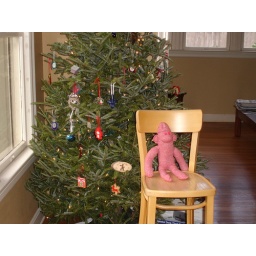
this is my family's christmas tree from 08 and my hand made sock monkey that i made is by it.